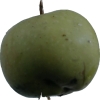
Label: Apple 12